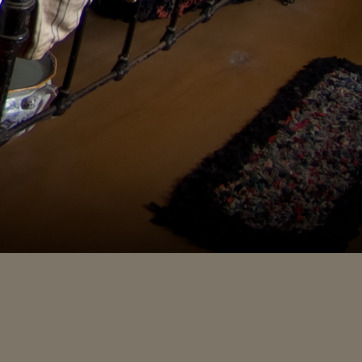
Material: carpet